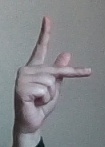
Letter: dha